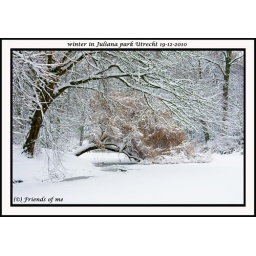
the tree hang out above the frozen water